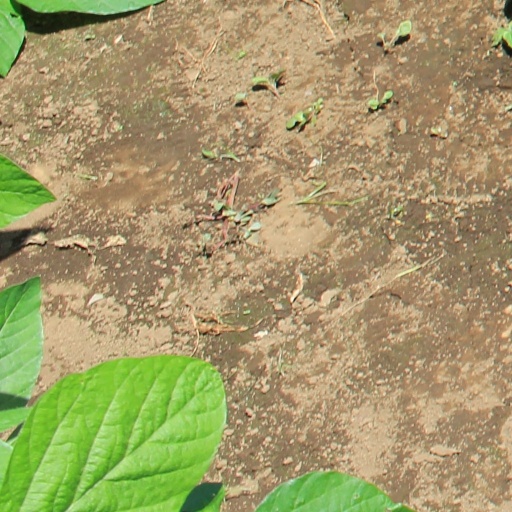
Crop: soybean